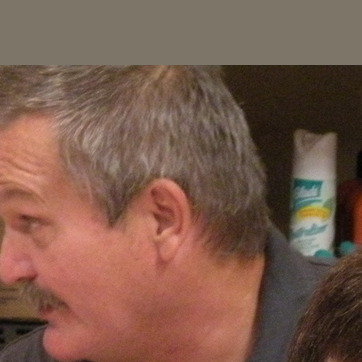
Material: hair